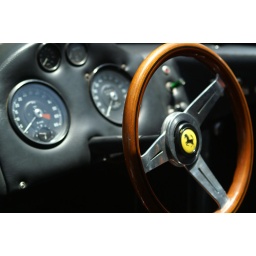
The Lovely wooden steering wheel and dash of a Ferrari, at the car rally in the Rocks on Australia Day